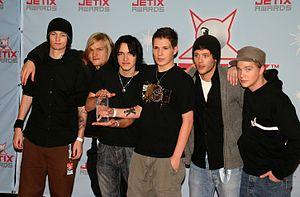
Panik est un groupe de nu metal allemand, originaire de la banlieue de Hambourg. Ils prennent le nom de Nevada Tan jusqu'au 19 janvier 2008. Il se sépare en 2011 et se réunit pour un concert spécial 10 ans en 2017.